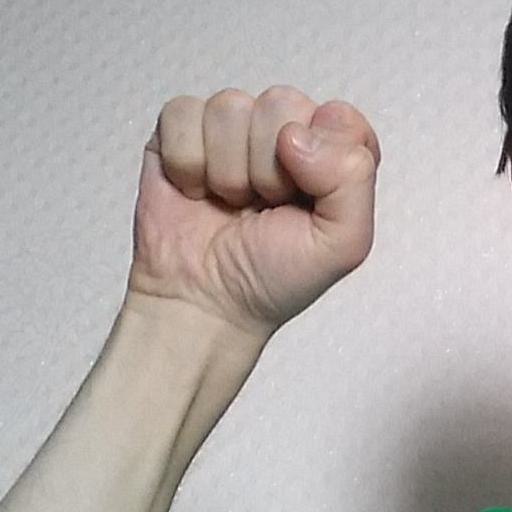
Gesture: fist